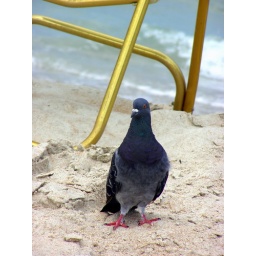
A pigeon posed for me in front of an abandoned golden beach chair.